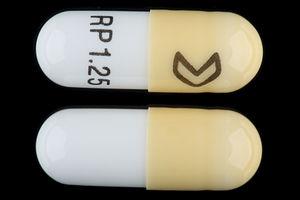
Le ramipril est une molécule de la famille des inhibiteurs de l'enzyme de conversion. Il est utilisé comme médicament chez l'humain pour traiter l'hypertension artérielle et permet d'améliorer la survie après un infarctus du myocarde ou un accident ischémique. Il est aussi utilisé en médecine vétérinaire notamment pour traiter l'insuffisance cardiaque canine et la cardiomyopathie hypertrophique féline.